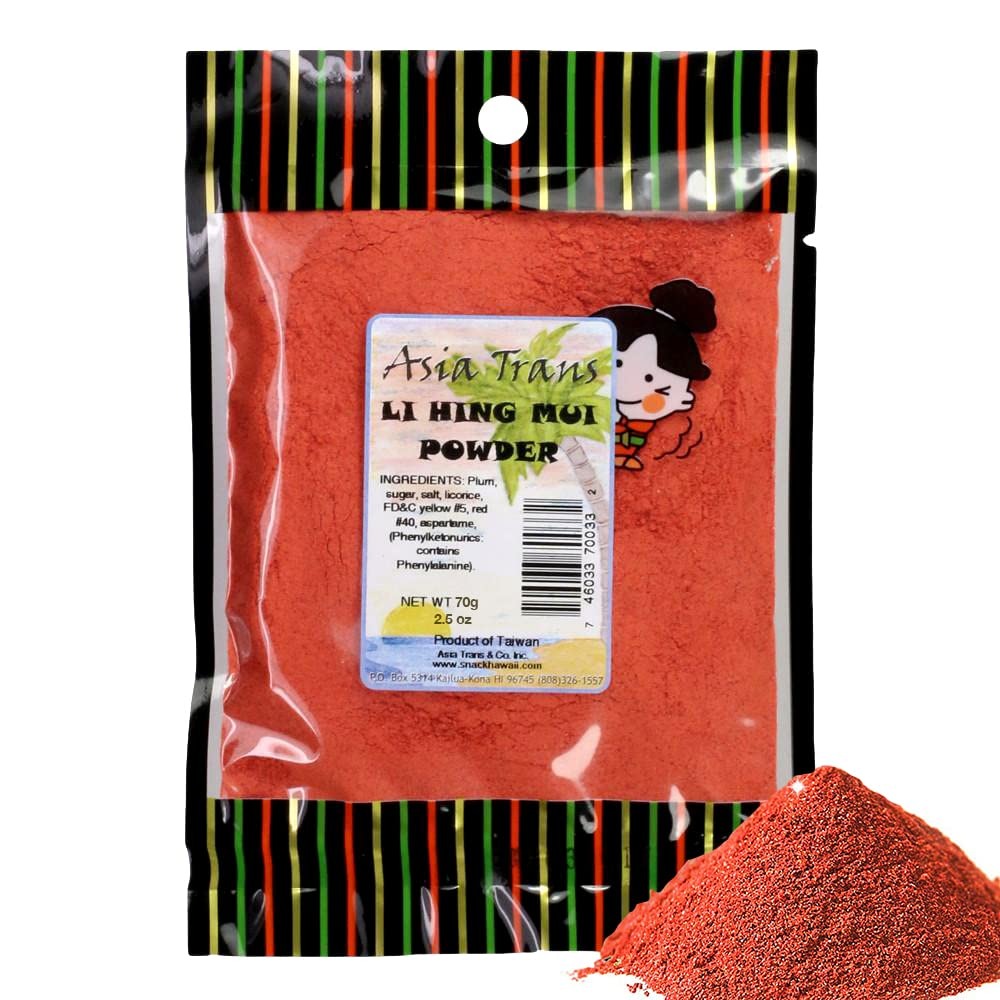
Item Name: Authentic Red Li Hing Mui Powder - Flavor Fresh Fruit, Candy, Shave Ice or Cocktail Drinks - Sweet, Sour & Salted Dried Plum Powder - Famous Asian Hawaiian Snack - 2.5 Ounce
Bullet Point 1: Powerful Taste: Beware as this Li Hing plum powder is only for the daring taste buds looking for a tangy, sweet, and salty flavor that uniquely hits your mouth.
Bullet Point 2: Tangy Fruit Seasoning: A cultural symbolic flavor known as Hawaii's "pineapple powder", as it best combines with various fruits, like apples, mangoes, papayas, and everything in between.
Bullet Point 3: Refreshing Cocktail Kick: Transform your favorite cocktail into a tropical memory by applying a hint of sweet & salty Li Hing Mui Powder to the rim of your glass.
Bullet Point 4: Purest Authentic Powder: Made in Taiwan Li hing mui powder is made of ground plum skin that has previously been pickled in a combination of licorice, red food coloring, salt, and sugar.
Bullet Point 5: Universally Tasty: The delicious flavor combinations are endless! Sprinkle this iconic powder on top of gummies, fruit, rice cracker arare, popcorn, margaritas, or shaved ice.
Bullet Point 6: Feels Like Home - We ship nationwide to remedy homesickness. Gift to your loved ones in college, serving across the country, or anyone missing the taste of the islands.
Bullet Point 7: Perfect Gift - Delicious foodie gift for holidays, birthdays, get well, and anniversary celebrations.
Bullet Point 8: Snack Hawaii - Packed in Kona, Hawaii, USA. We provide customers with a high-quality selection of popular, pan-Asian snacks like gummy candies, Li Hing Mui dried plums, preserved fruits, and dried seafood.
Product Description: Authentic Red Li Hing Mui Powder - Flavor Fresh Fruit, Candy, Shave Ice or Cocktail Drinks - Sweet, Sour & Salted Dried Plum Powder - Famous Asian Hawaiian Snack - 2.5 Ounce
Value: 2.5
Unit: Ounce

Price: 10.59